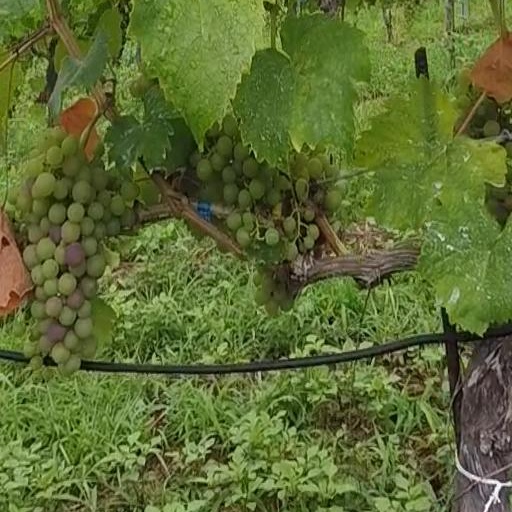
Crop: grape